VIRAT

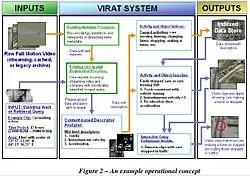
Diagram of example operation using VIRAT system, (from the DARPA project solicitation)

There are already highly developed object detection systems (e.g. programs that can determine whether an object in video footage is a "car" or a "person wearing a backpack"). VIRAT will utilize what is currently available for object detection. It is not within the scope of VIRAT to fund research in object detection, unless it is somehow related to identifying certain types of activities, like those mentioned above.